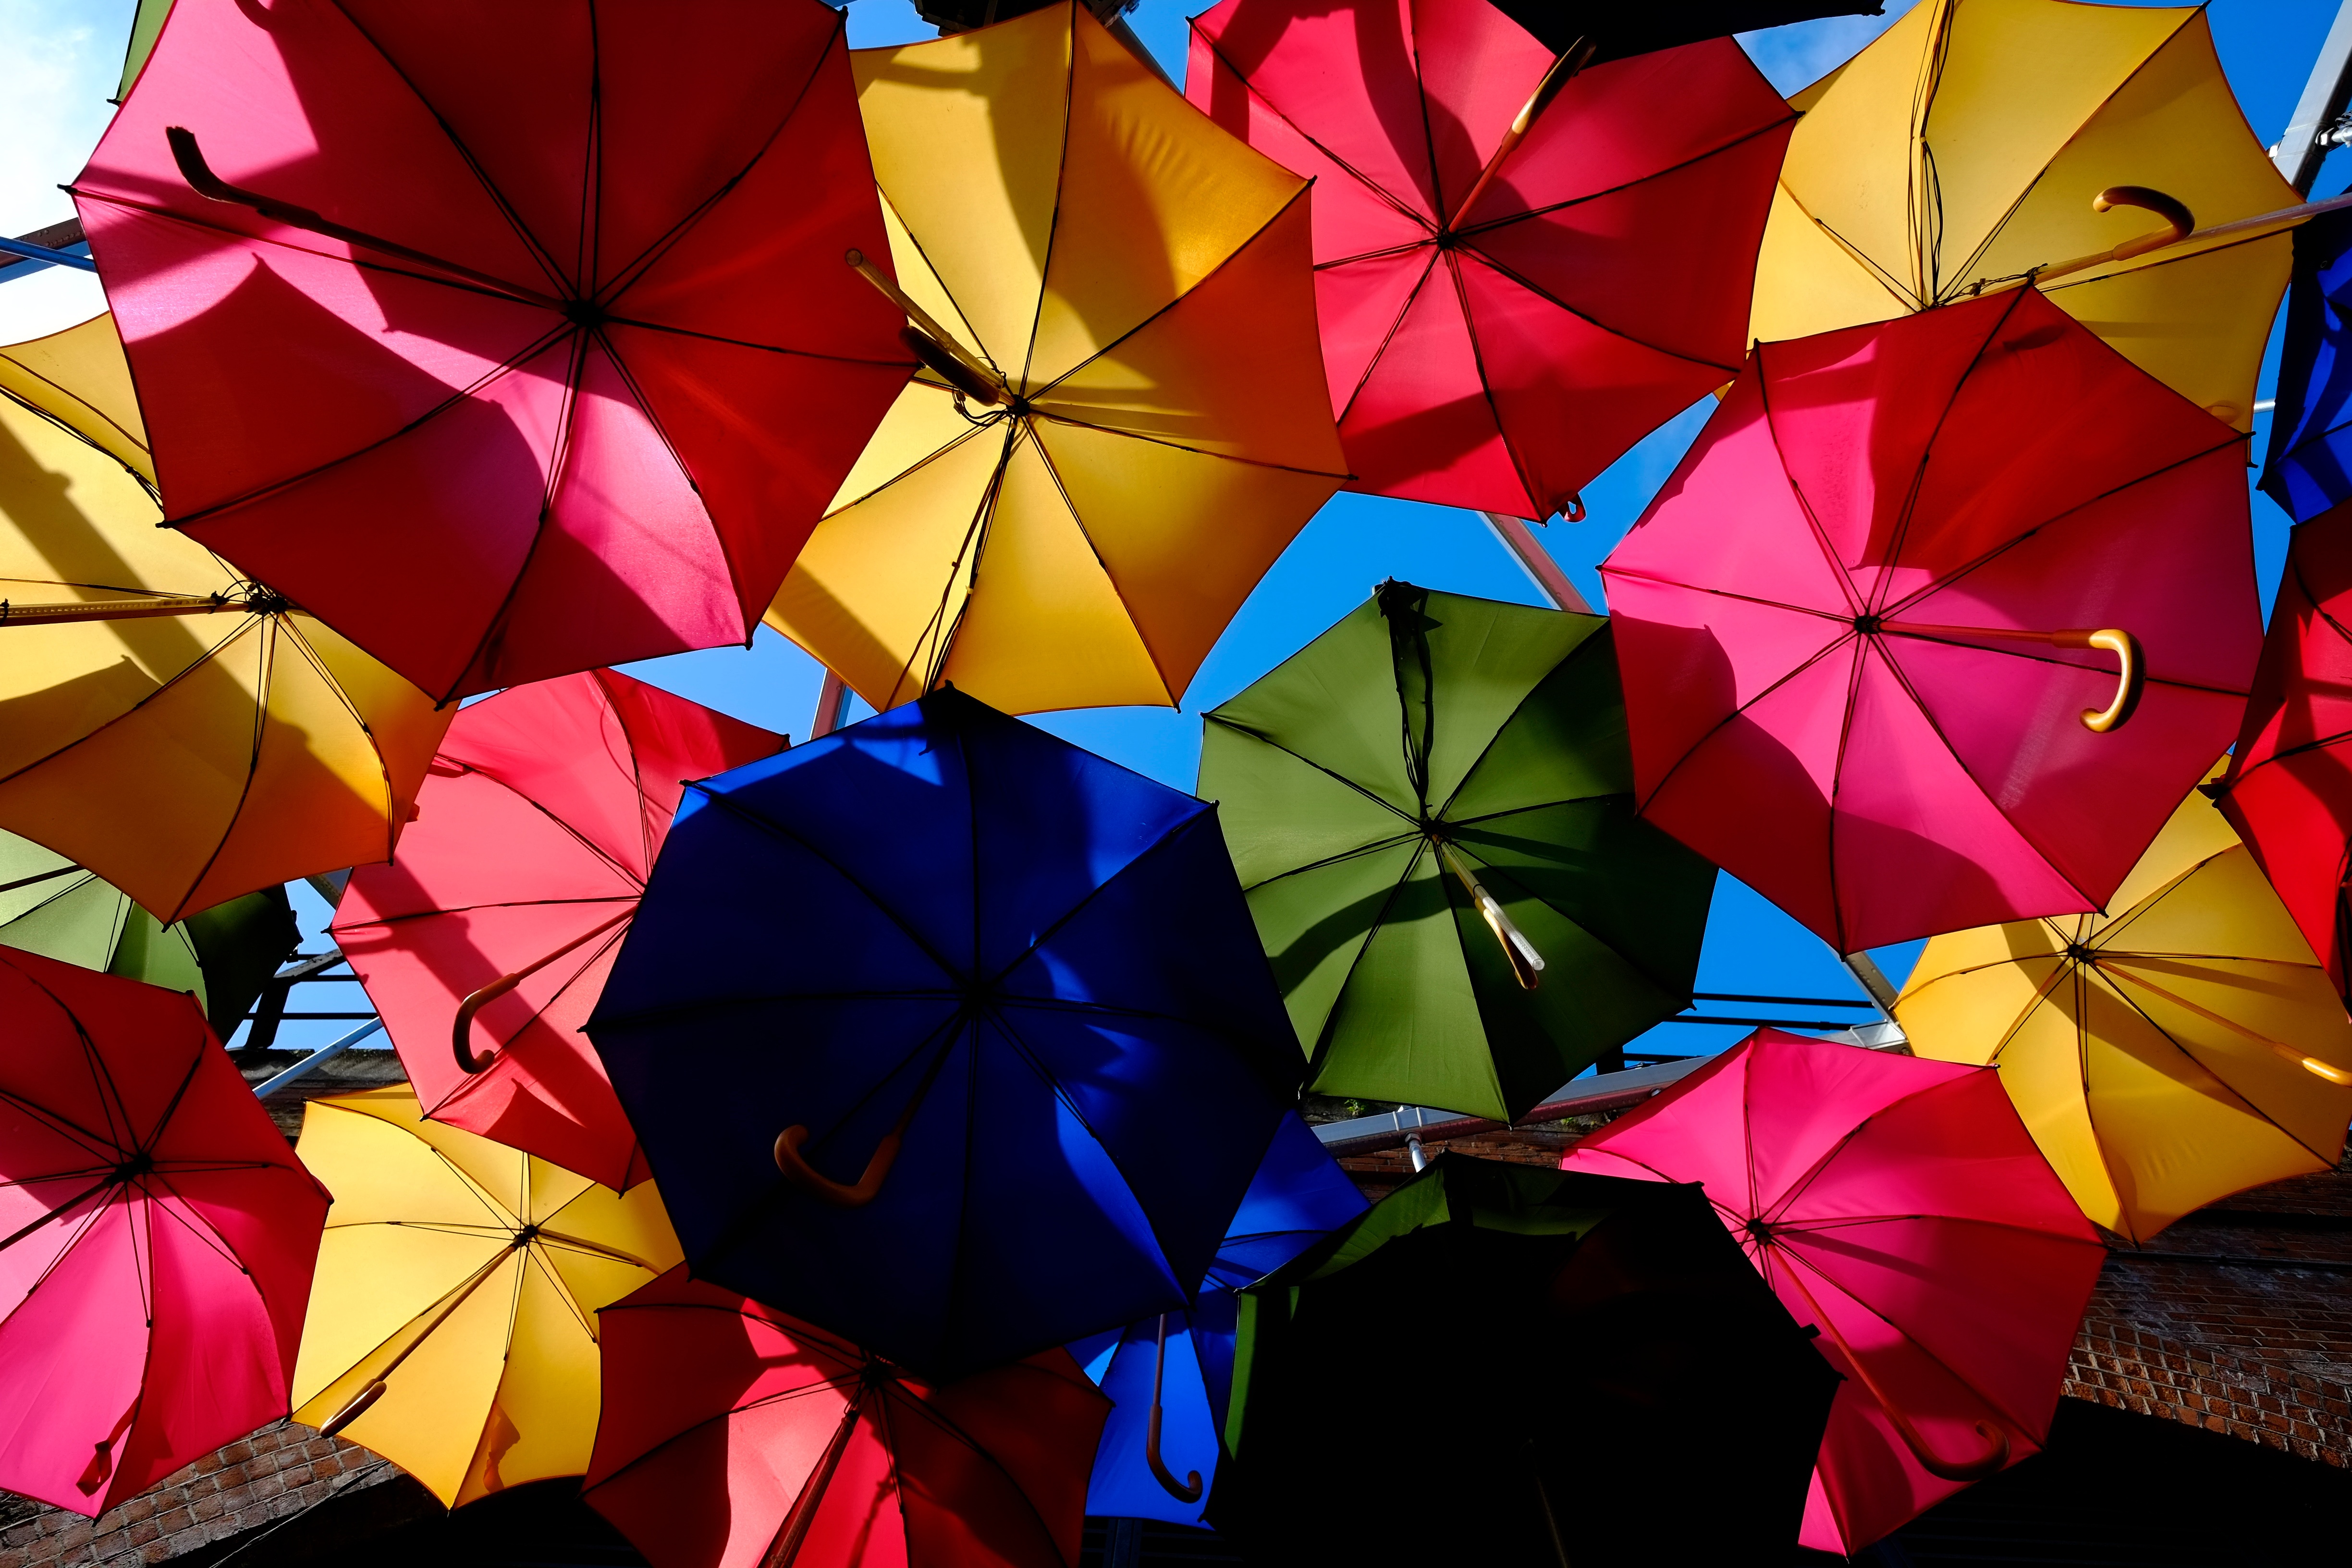
wheel, flower, petal, umbrella, color, circle, art, symmetry, shape